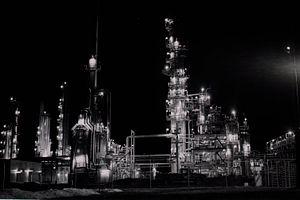
Le raffinage du pétrole désigne l'ensemble des traitements et transformations visant à tirer du pétrole le maximum de produits à haute valeur commerciale. Selon l'objectif visé, en général, ces procédés sont réunis dans une raffinerie.